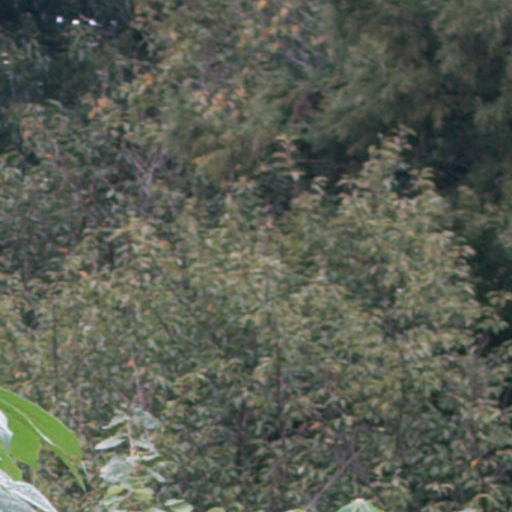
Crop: cassava